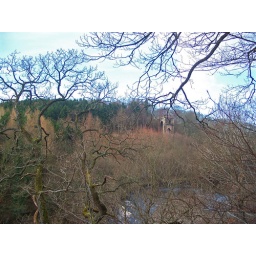
Remains of old Railway bridge over the river Tees in Flatts woods Barnard castle